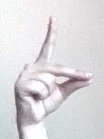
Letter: ta